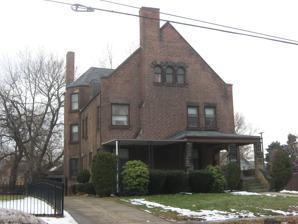
Building: Dr. James Bell House
Country: United States of America
Year built: 1901
Historic house in Ohio, United States United States historic place Dr. James Bell House U.S. National Register of Historic Places U.S. Historic district Contributing property Show map of Cleveland Show map of Ohio Show map of the United States Location 1822 E. 89th Street, Cleveland , Ohio , U.S. Coordinates 41°30′28″N 81°37′30″W / 41.50778°N 81.62500°W / 41.50778; -81.62500 Built 1901 ( 1901 ) Architect George J. Hardway Architectural style Richardsonian Romanesque Part of East 89th Street Historic District ( ID88000678 ) NRHP reference No. 86002878 Significant dates Added to NRHP October 16, 1986 Designated NRHP October 16, 1986 Designated CP May 26, 1988 The Dr. James Bell House , also known as the Bell-Williams House , is a historic home located at 1822 E. 89th Street in Cleveland , Ohio , in the United States.  Designed by noted local architect George J. Hardway for Dr. James Bell (a local dentist ), it was completed in 1901. The home is a prime example of the Cleveland-area reaction at the end of the 19th century against high Victorian architecture , utilizing elements of Richardsonian Romanesque architecture to create a highly individualized, severe style. The home was added to the National Register of Historic Places on October 16, 1986. The home is part of the East 89th Street Historic District , which was added to the National Register of Historic Places on May 26, 1988. About the house James Richard Bell was a prominent dentist in Cleveland in the late 19th and early 20th centuries. In 1900, he commissioned noted local architect George J. Hardway to design a large residence on E. 89th Street in the southeast quadrant of the Hough neighborhood, one of the city's oldest settled areas and which at that time was inhabited largely by white, middle-class and upper-middle-class residents. The block on which Bell chose to build was built up with a number of large residences over the past 30 years, ranging in style from Italianate to extremely elaborate Queen Anne style . The increasingly elaborate embellishments of Victorian architecture had fallen out of favor with homeowners and architects in northeast Ohio by the late 1890s, and Bell and Hardway agreed on a home that was simple to the point of being severe. The Bell House is largely Richardsonian Romanesque in style. However, it deviates from this style by featuring a contemporary massing and relying on plain exterior walls. The three-story structure is constructed of stone and brick. The front of the house is roughly square, with an east-facing gable , a single dormer on the south side, and steep roof pitch . The third-floor windows are topped by round stone arches, with stone slabs constituting the lintel and sill of the first and second story windows. A rusticated stone porch with canopy provided the entrance to the house. The narrow-depth center section of the house features projecting polygonal bay windows on all three floors on the south side. This projection is topped by a hip-end roof . The north side of the center section is essentially a triple-wide dormer or gable facing north, with a gable roof . The rear of the building, which is about as large as the front section, returns to the square plan, although it features two dormers on the north side and none on the south.  The home originally had 12 rooms, four baths, and a third-floor ballroom. By the 1970s, the ballroom had been divided and the house now had a total of 21 rooms. Bell occupied the home until his death in 1912. The home was bequeathed to his wife, Anna Roeder Bell. She died in 1940, and bequeathed the home to her daughter, Frieda Meriam. Mrs. Meriam died in 1942, and the home was sold to John A. Smith in 1943. By 1947, the home belonged to the Sabo family, and by 1948 the Jaskell family. By 1956, it was owned by Enoch Spence, who sold it by 1961 to Harold C. Scheunemann, who in turn sold it to Raymond Beedlow by 1966. The Hough neighborhood became an overwhelmingly poor African American area by 1960. In May 1968, the mansion was purchased by the Berry Foundation. It became the home of the Martin Luther King Residential Youth House, a residential home for troubled black youth. The ballroom was probably turned into bedrooms about this time.  In the early or mid 1970s, the youth house closed, and the Lee Heights Community Church rented the structure for use by The Straight-up Half-Way House, a transitional residence for alcoholics, criminals, and drug addicts. The Berry Foundation sold the house in 1979 to a private owner, Margaret J. Williams. Because it exemplifies the local architectural reaction to the excesses of Victorian architecture, the house was added to the National Register of Historic Places on October 16, 1986. It was also named a Cleveland Landmark by the Cleveland Landmarks Commission, under the name Bell-Williams House. References